England men's national basketball team

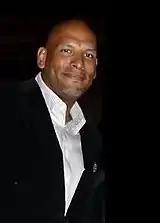
John Amaechi was England's dominant player at the 2006 Commonwealth Games where he helped secure the bronze medal.

The men's and women's teams were competing for the first time as England in a major multi-sport event, and it was the first Commonwealth Games in which basketball was featured.